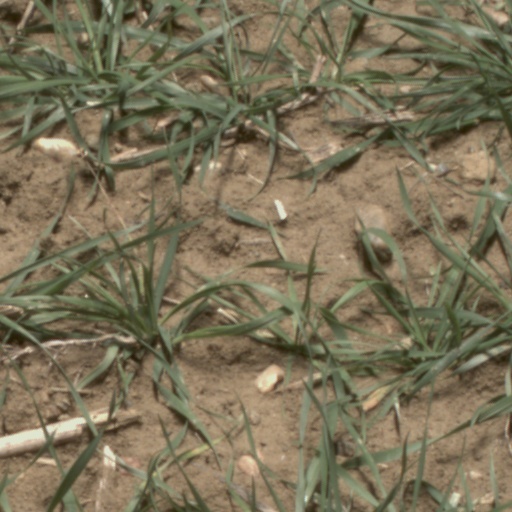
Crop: wheat